Kerensky offensive

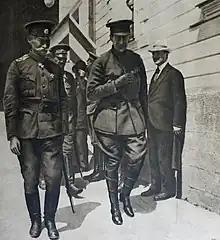
General Brusilov with War Minister Kerensky

The Duma asked Nicholas to abdicate, but the most important factor in him making that decision was his chief of staff at the Stavka, General Alekseyev, who had the support of all of the senior army generals. Alekseyev, once he realized the liberal parties in the Duma would form a pro-war government, initially asked him to form a constitutional monarchy with the revolutionaries that could focus on restoring national unity and leading Russia to victory in the war. The main concern of the generals at the Stavka was the end the domestic unrest so that Russia could return to the war effort. After meeting with representatives of the Provisional Government, the generals persuaded Nicholas abdicate on 1917, which was demanded by the revolutionaries in Petrograd. Before he abdicated the emperor approved Prince Georgy Lvov to lead the Provisional Government, which consisted mostly of liberals and a few socialists, though it had no control over the revolutionary mobs in Petrograd without cooperation from the Soviet.